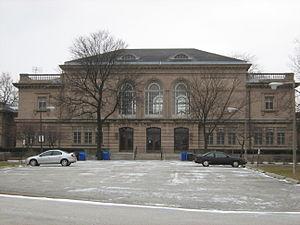
Calumet Park est un parc public d'environ 40 ha situé en bordure du lac Michigan dans le secteur de East Side à Chicago